Blue Wing Inn

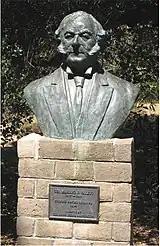
Mariano G. Vallejo

Mariano Vallejo was named administrator ("comisionado") to oversee the closing of Mission San Francisco Solano. With the assistance of William A. Richardson he laid out, in accordance with the Spanish Laws of the Indies, the streets and lots of the new "Pueblo de Sonoma". The first recorded property transaction was Vallejo's granting of the east half of the lot 35 to Antonio Ortega, Vallejo's new majordomo, to whom Vallejo had delegated the day-to-day work of secularization of the Mission. This lot was across the street from the front of the old Mission's main building. It isn't known if there was already an adobe structure on lot 35. Other California missions had a dwelling for their majordomo located close to both their neophytes "ranchería" and the padre's quarters. Fr. Quijas, the parish priest, soon complained about Ortega's treatment of the Native Americans. It wasn't until the summer of 1837, because of new scandals and unsatisfactory accounts, that Vallejo removed Ortega as majordomo. Ortega continued to live in the adobe and established a tavern "(pulqueria)" that continued to operate until August 1848.